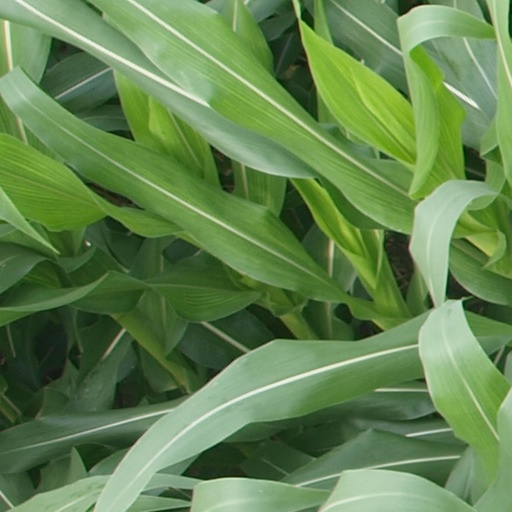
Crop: maize; corn